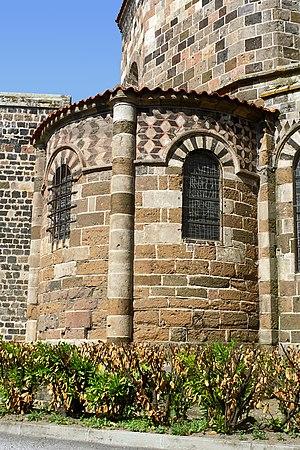
France - Velay - Église Saint-Georges de Saint-Paulien
L'église Saint-Georges de Saint-Paulien est une église de style roman auvergnat située à Saint-Paulien dans le département français de la Haute-Loire en région Auvergne-Rhône-Alpes.